Mango (airline)

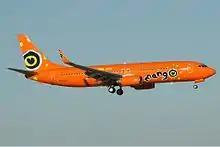
Mango Boeing 737-800

As a low-cost airline, Mango featured a uniform fleet of aircraft with high seating density. Mango also offered online ticketing. A standard booking did not include food and drinks. Mango offered a buy on board programme offering food and drinks for purchase.